Janne Ferm

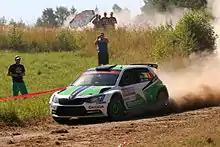
Esapekka Lappi, OS 10 Mazury, 72nd LOTOS Rally Poland

Janne Ferm (born 29 August 1980) is a Finnish rally co-driver. He is currently teamed with Esapekka Lappi and is competing for Hyundai Shell Mobis WRT in the World Rally Championship.